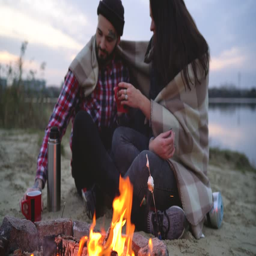
couple in love sitting around the bonfire at the lake , talking and drinking hot tea